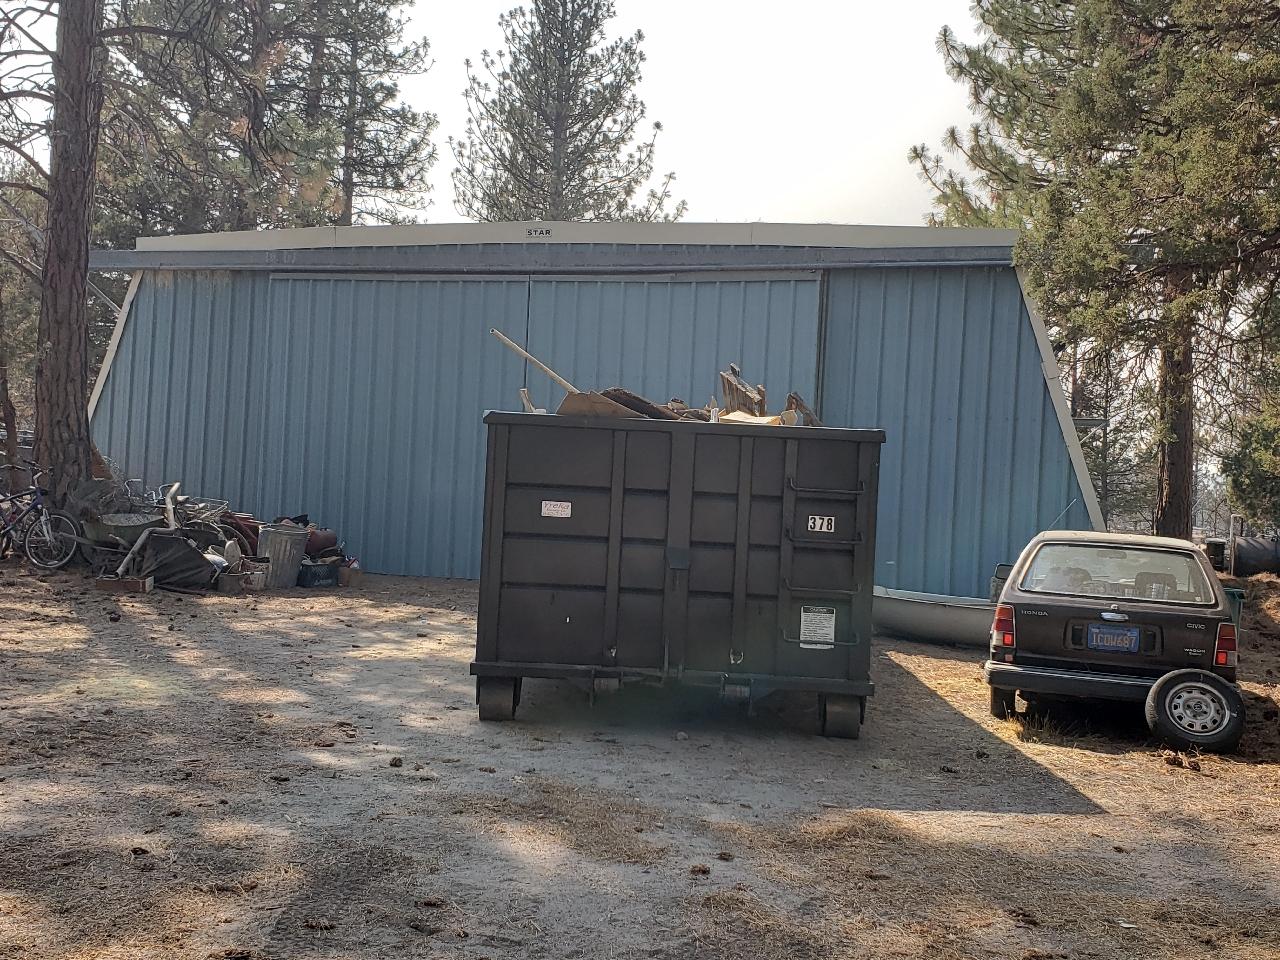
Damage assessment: affected